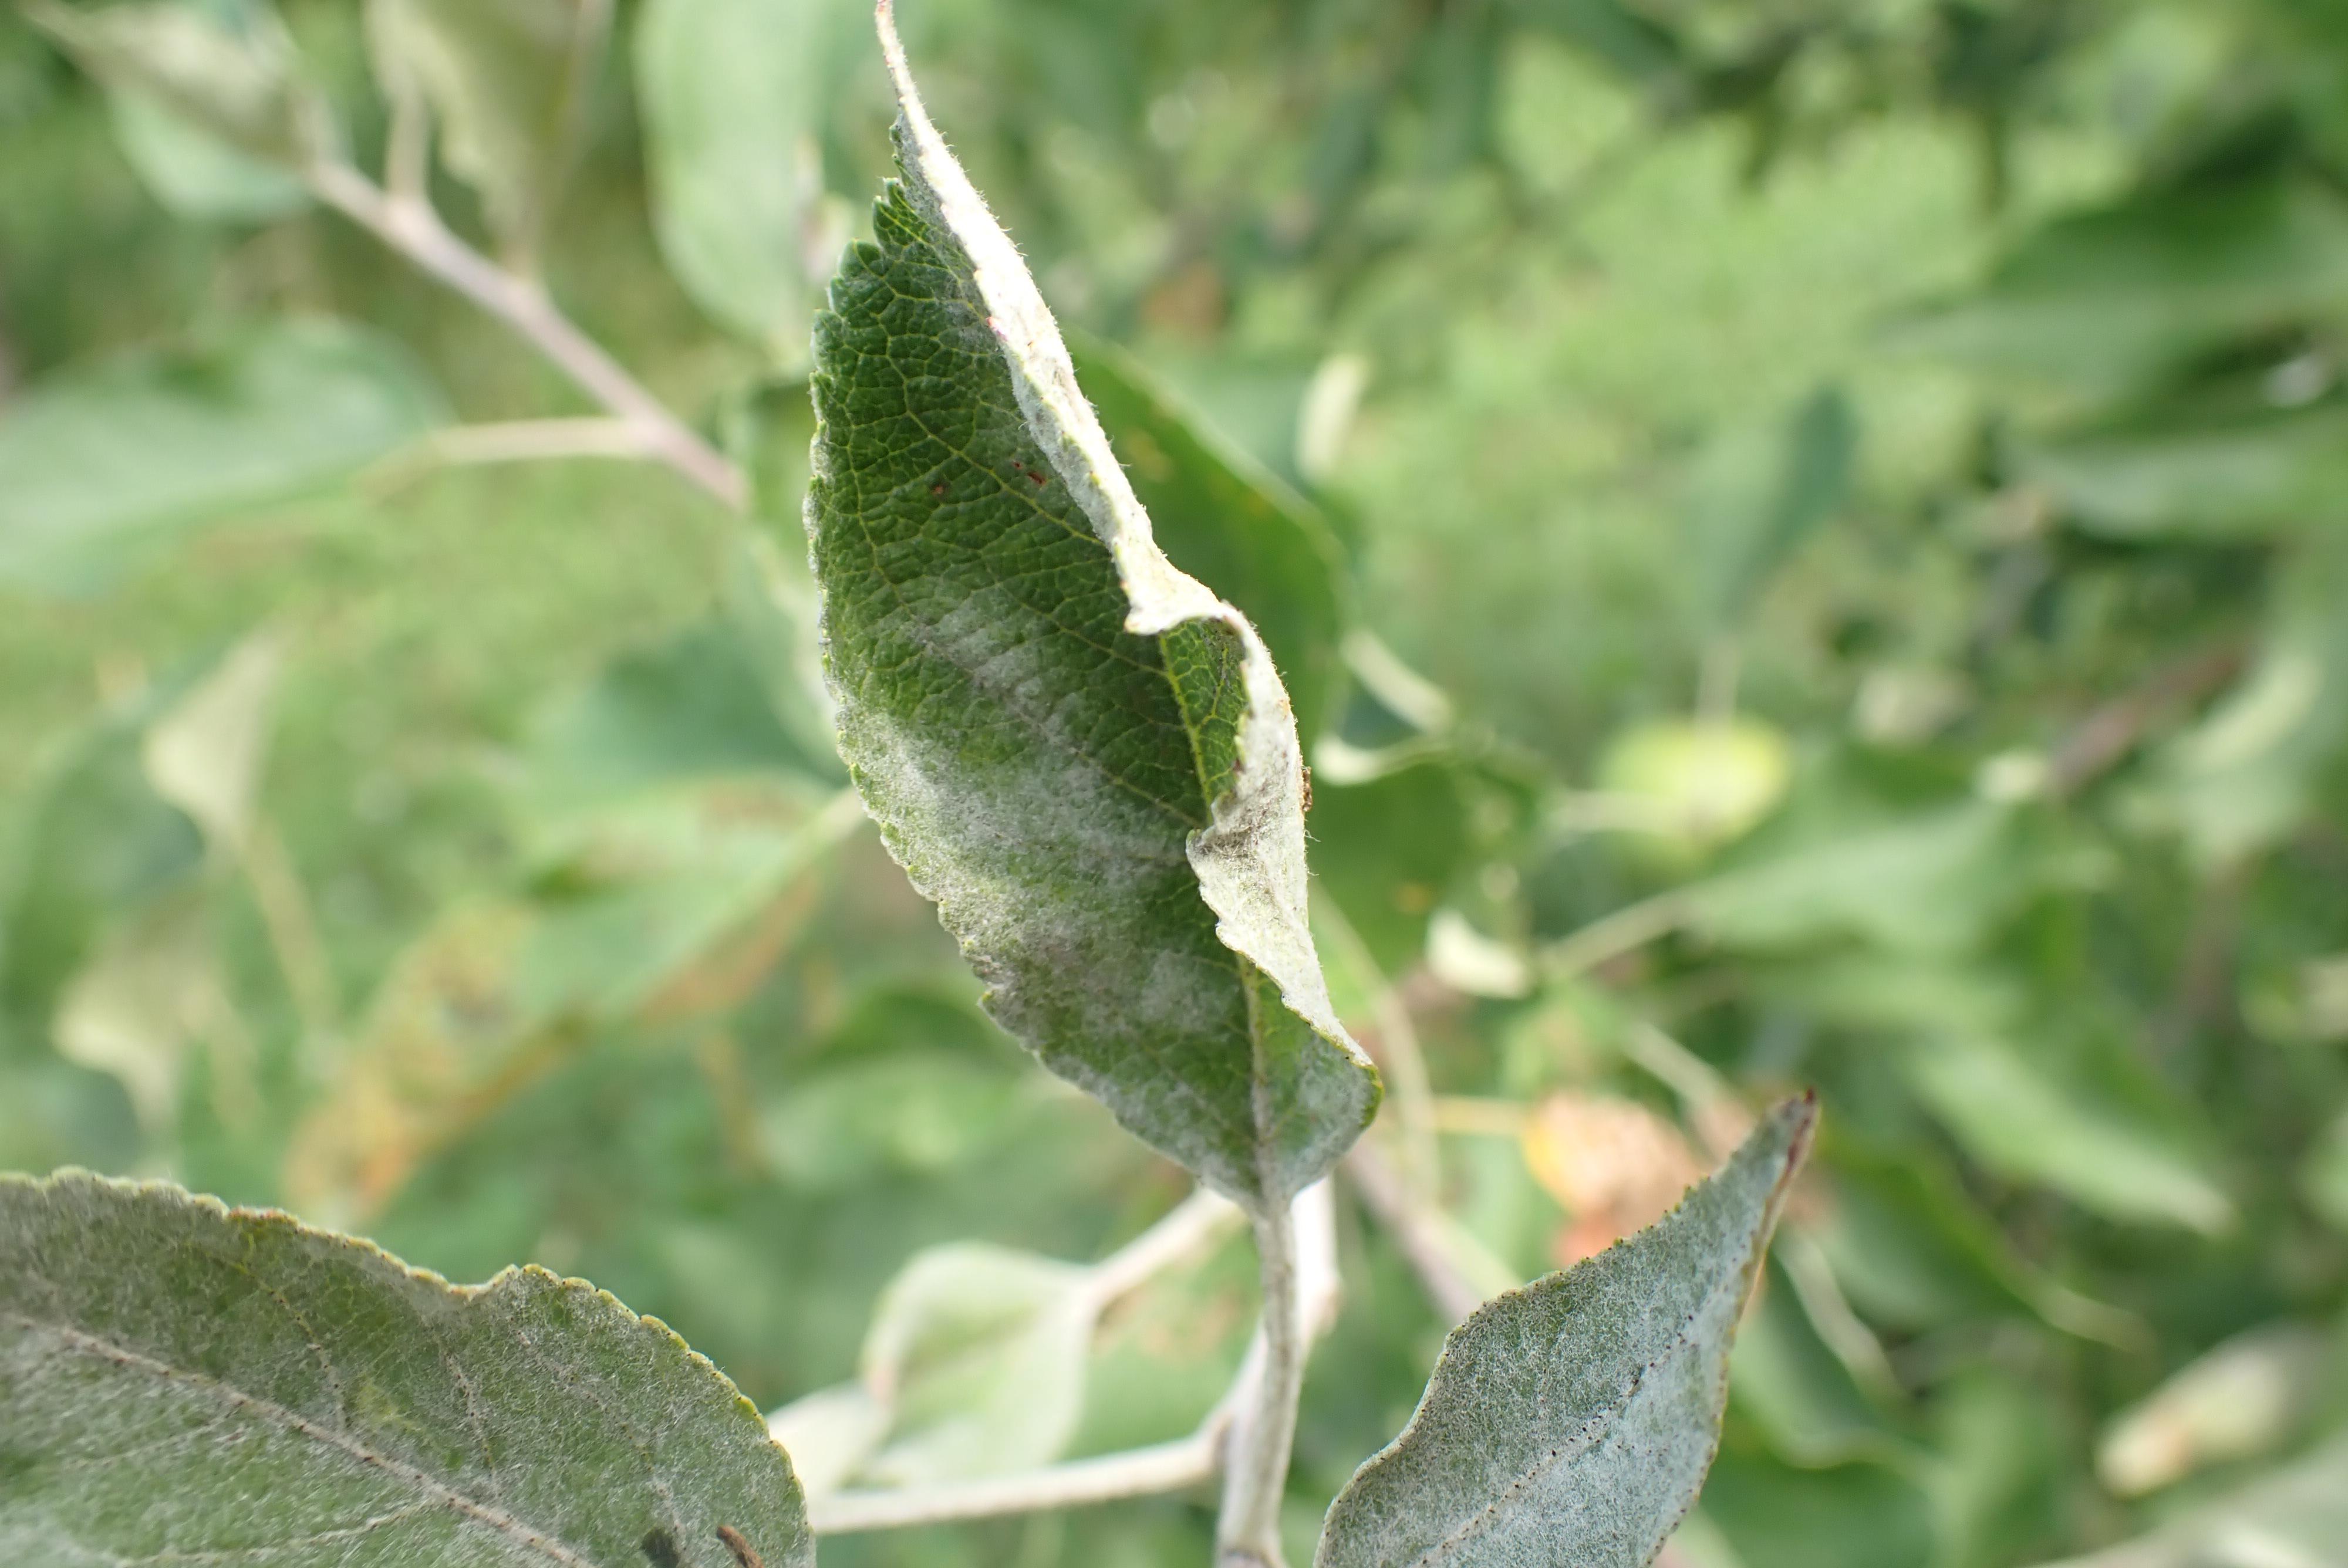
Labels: powdery_mildew